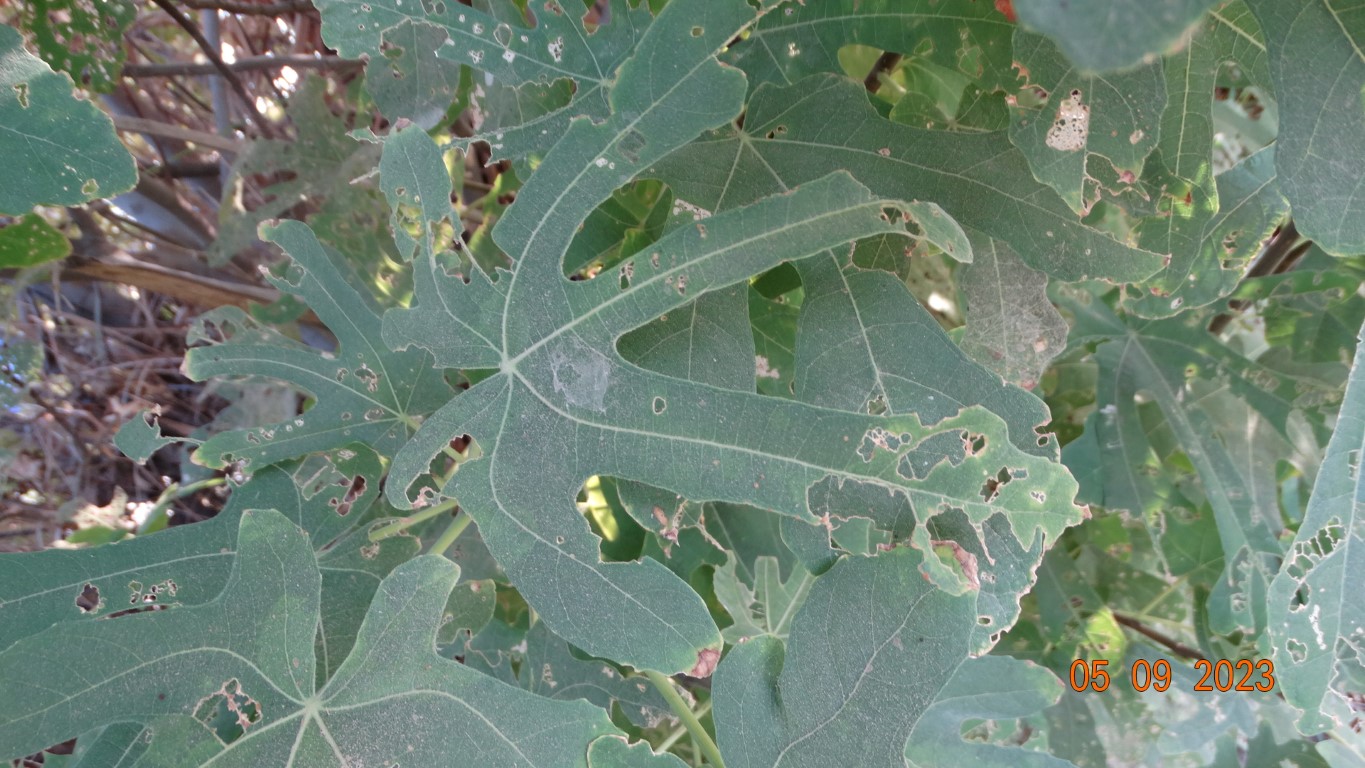
Label: infected